Richard Mollier

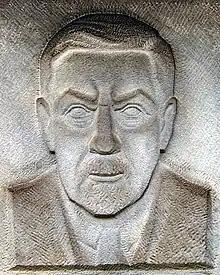
Richard Mollier

Richard Mollier (30 November 1863, Triest – 13 March 1935, Dresden) was a German professor of Applied Physics and Mechanics in Göttingen and Dresden, a pioneer of experimental research in thermodynamics, particularly for water, steam, and moist air.